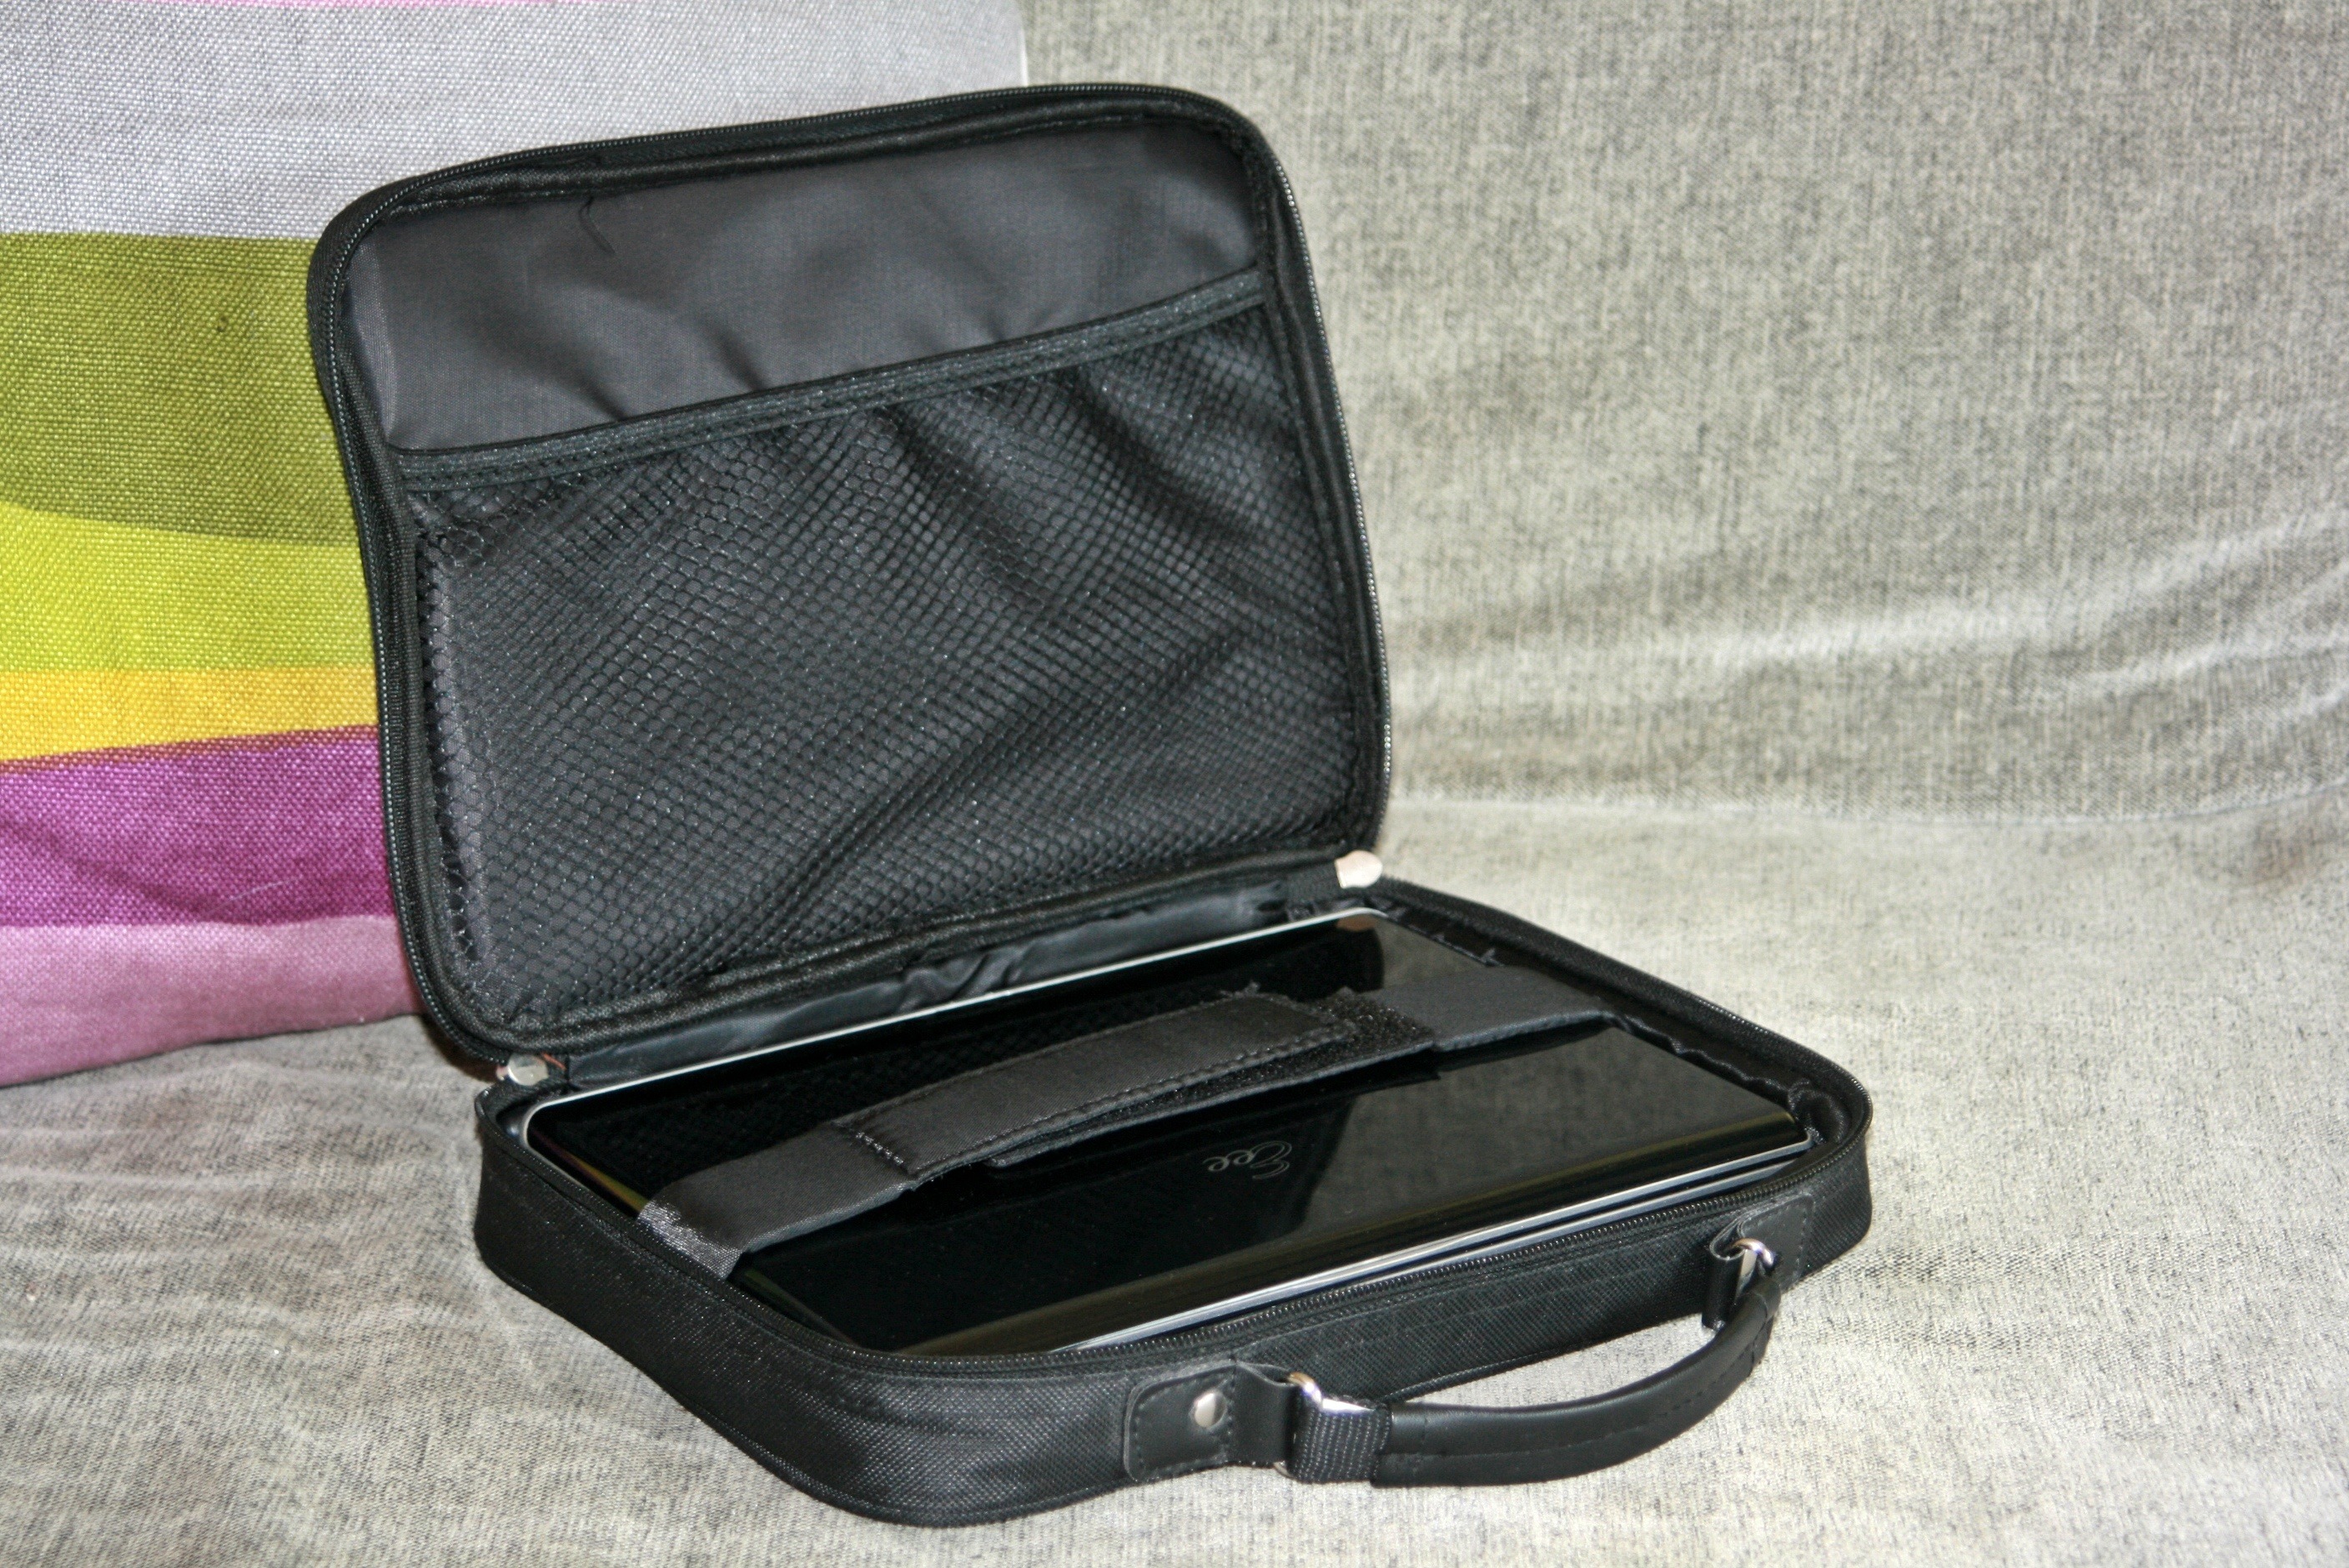
laptop, notebook, leather, bag, close, product, input, leave, netbook, netbook bag